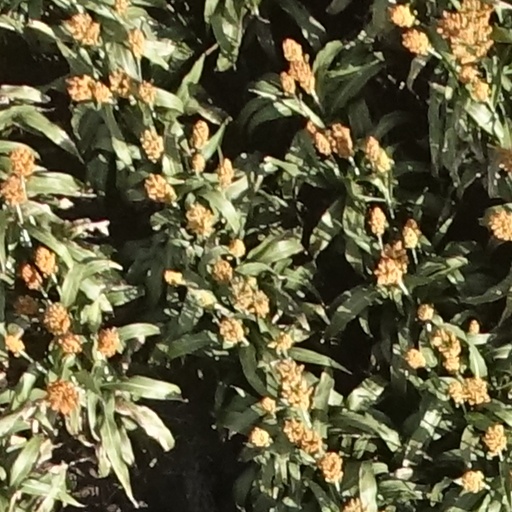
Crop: sorghum